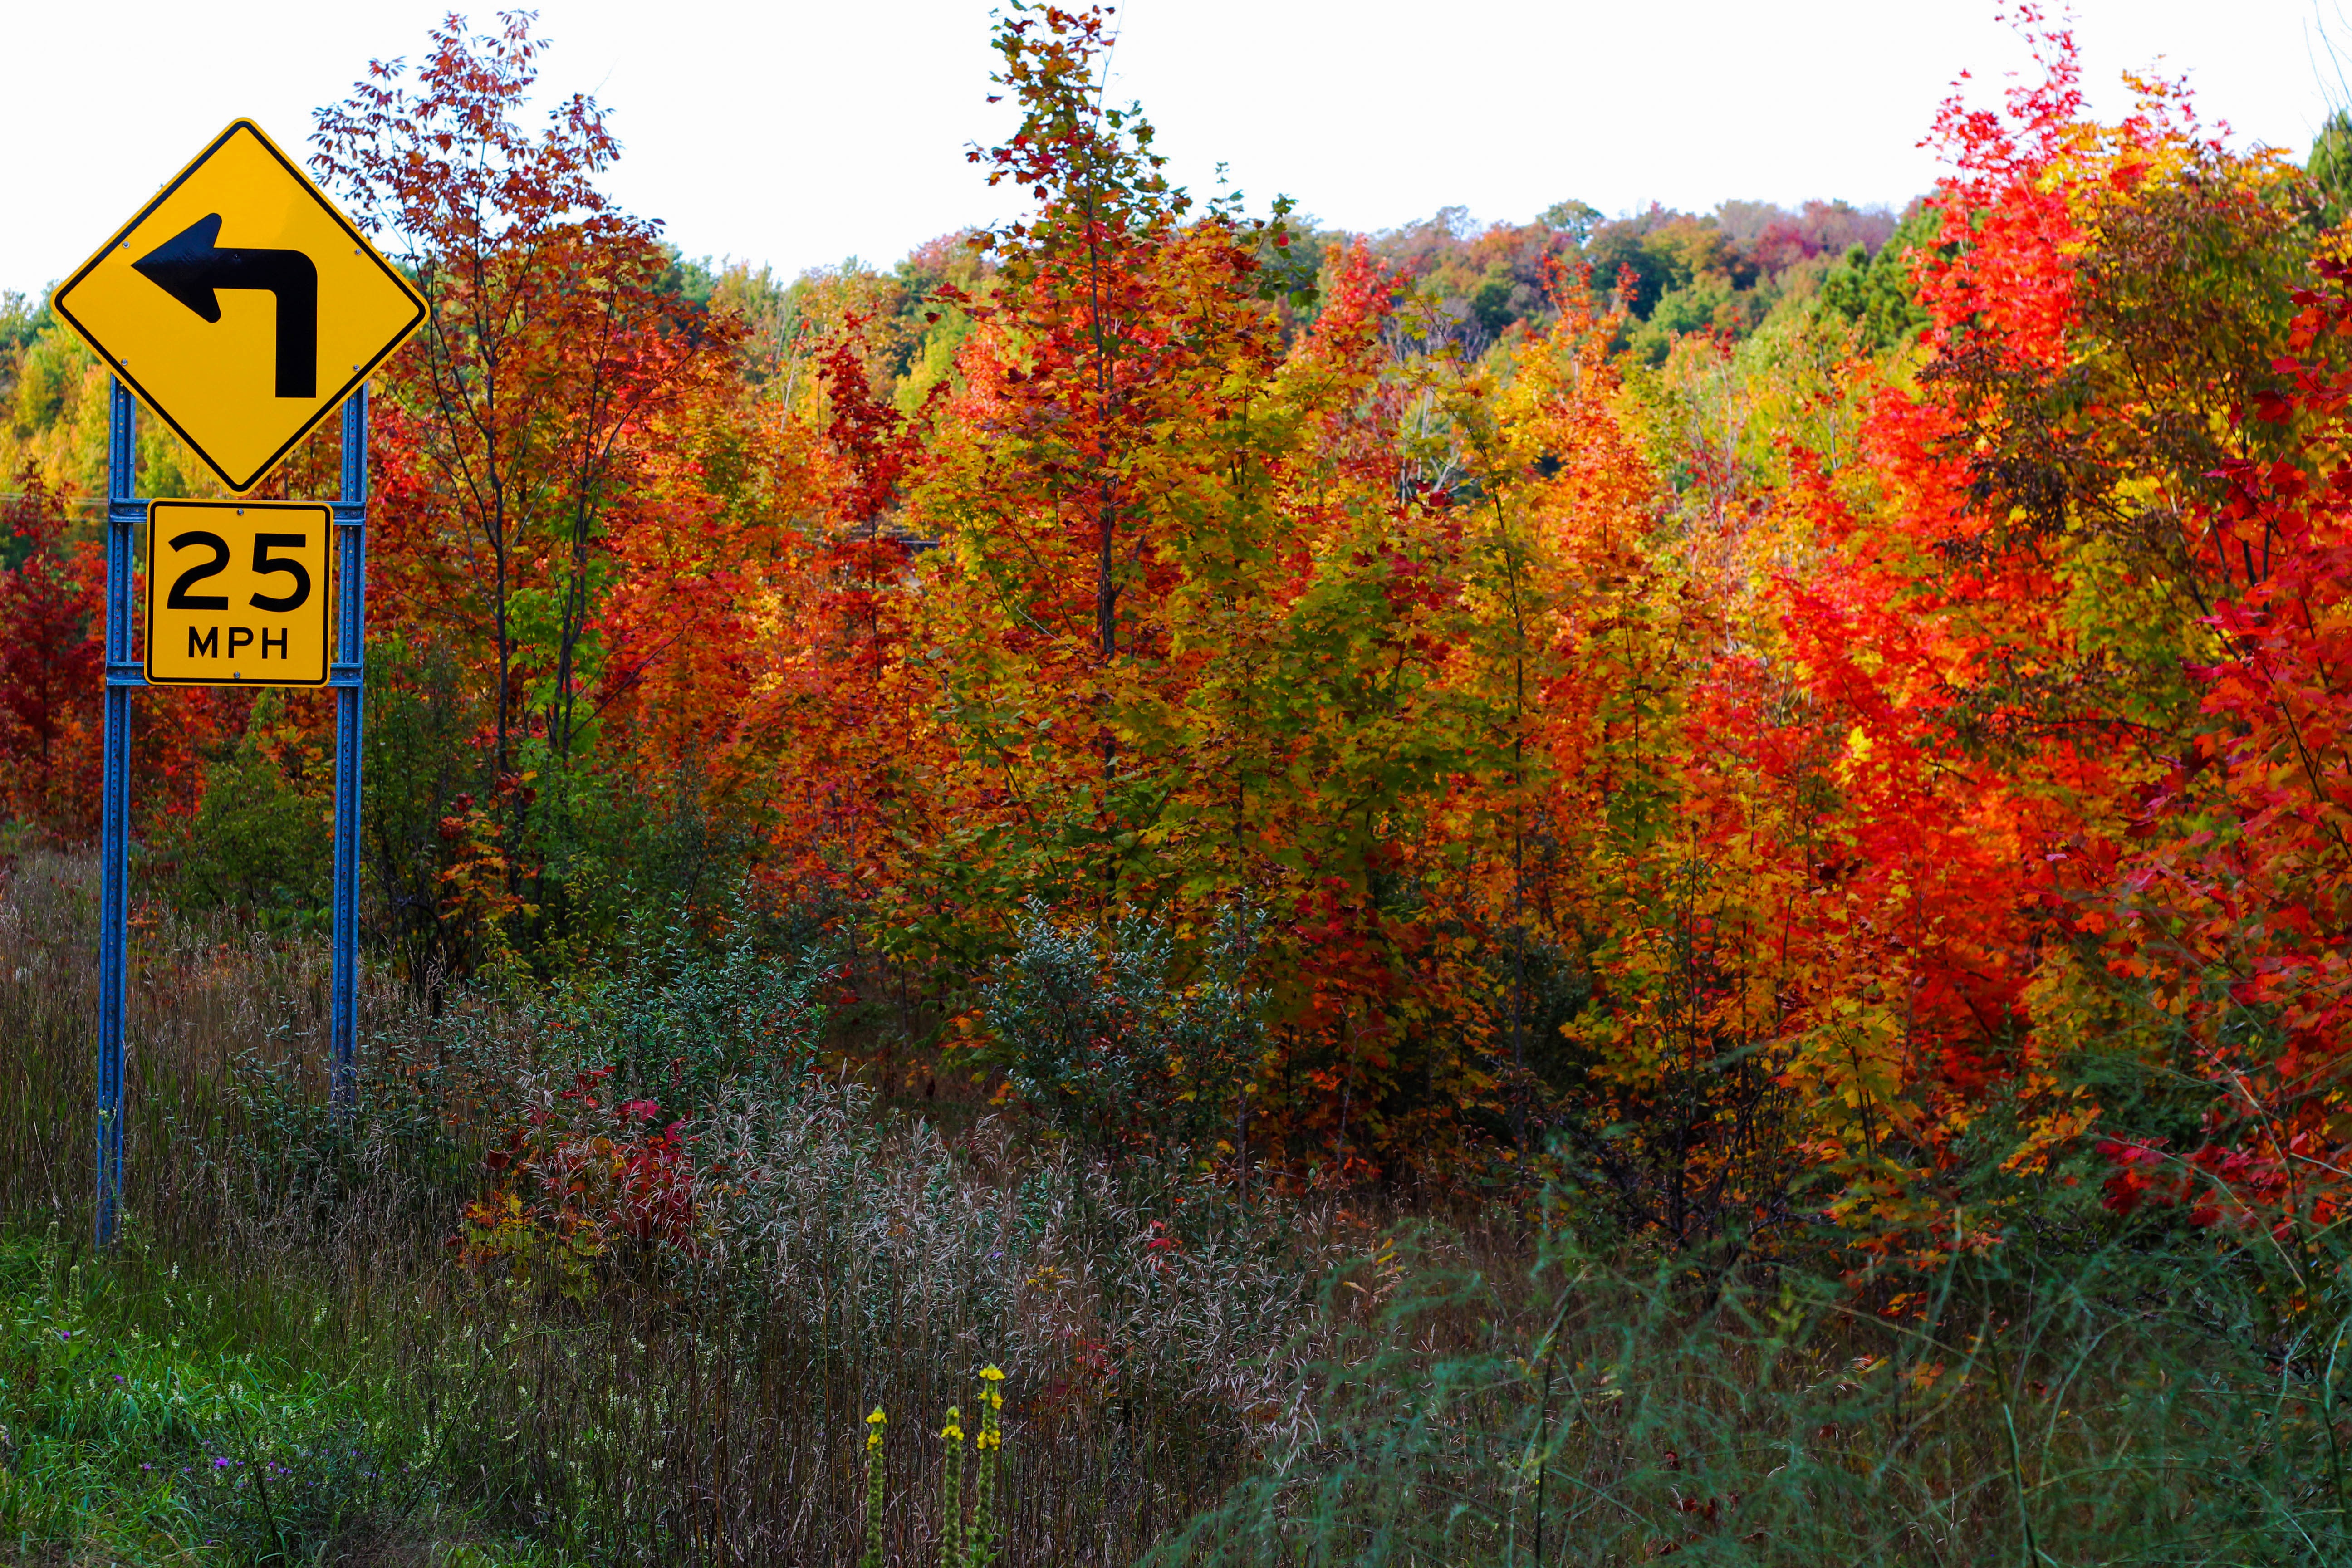
tree, forest, plant, meadow, prairie, leaf, flower, sign, autumn, season, road sign, deciduous, woodland, habitat, ecosystem, biome, woody plant, temperate broadleaf and mixed forest